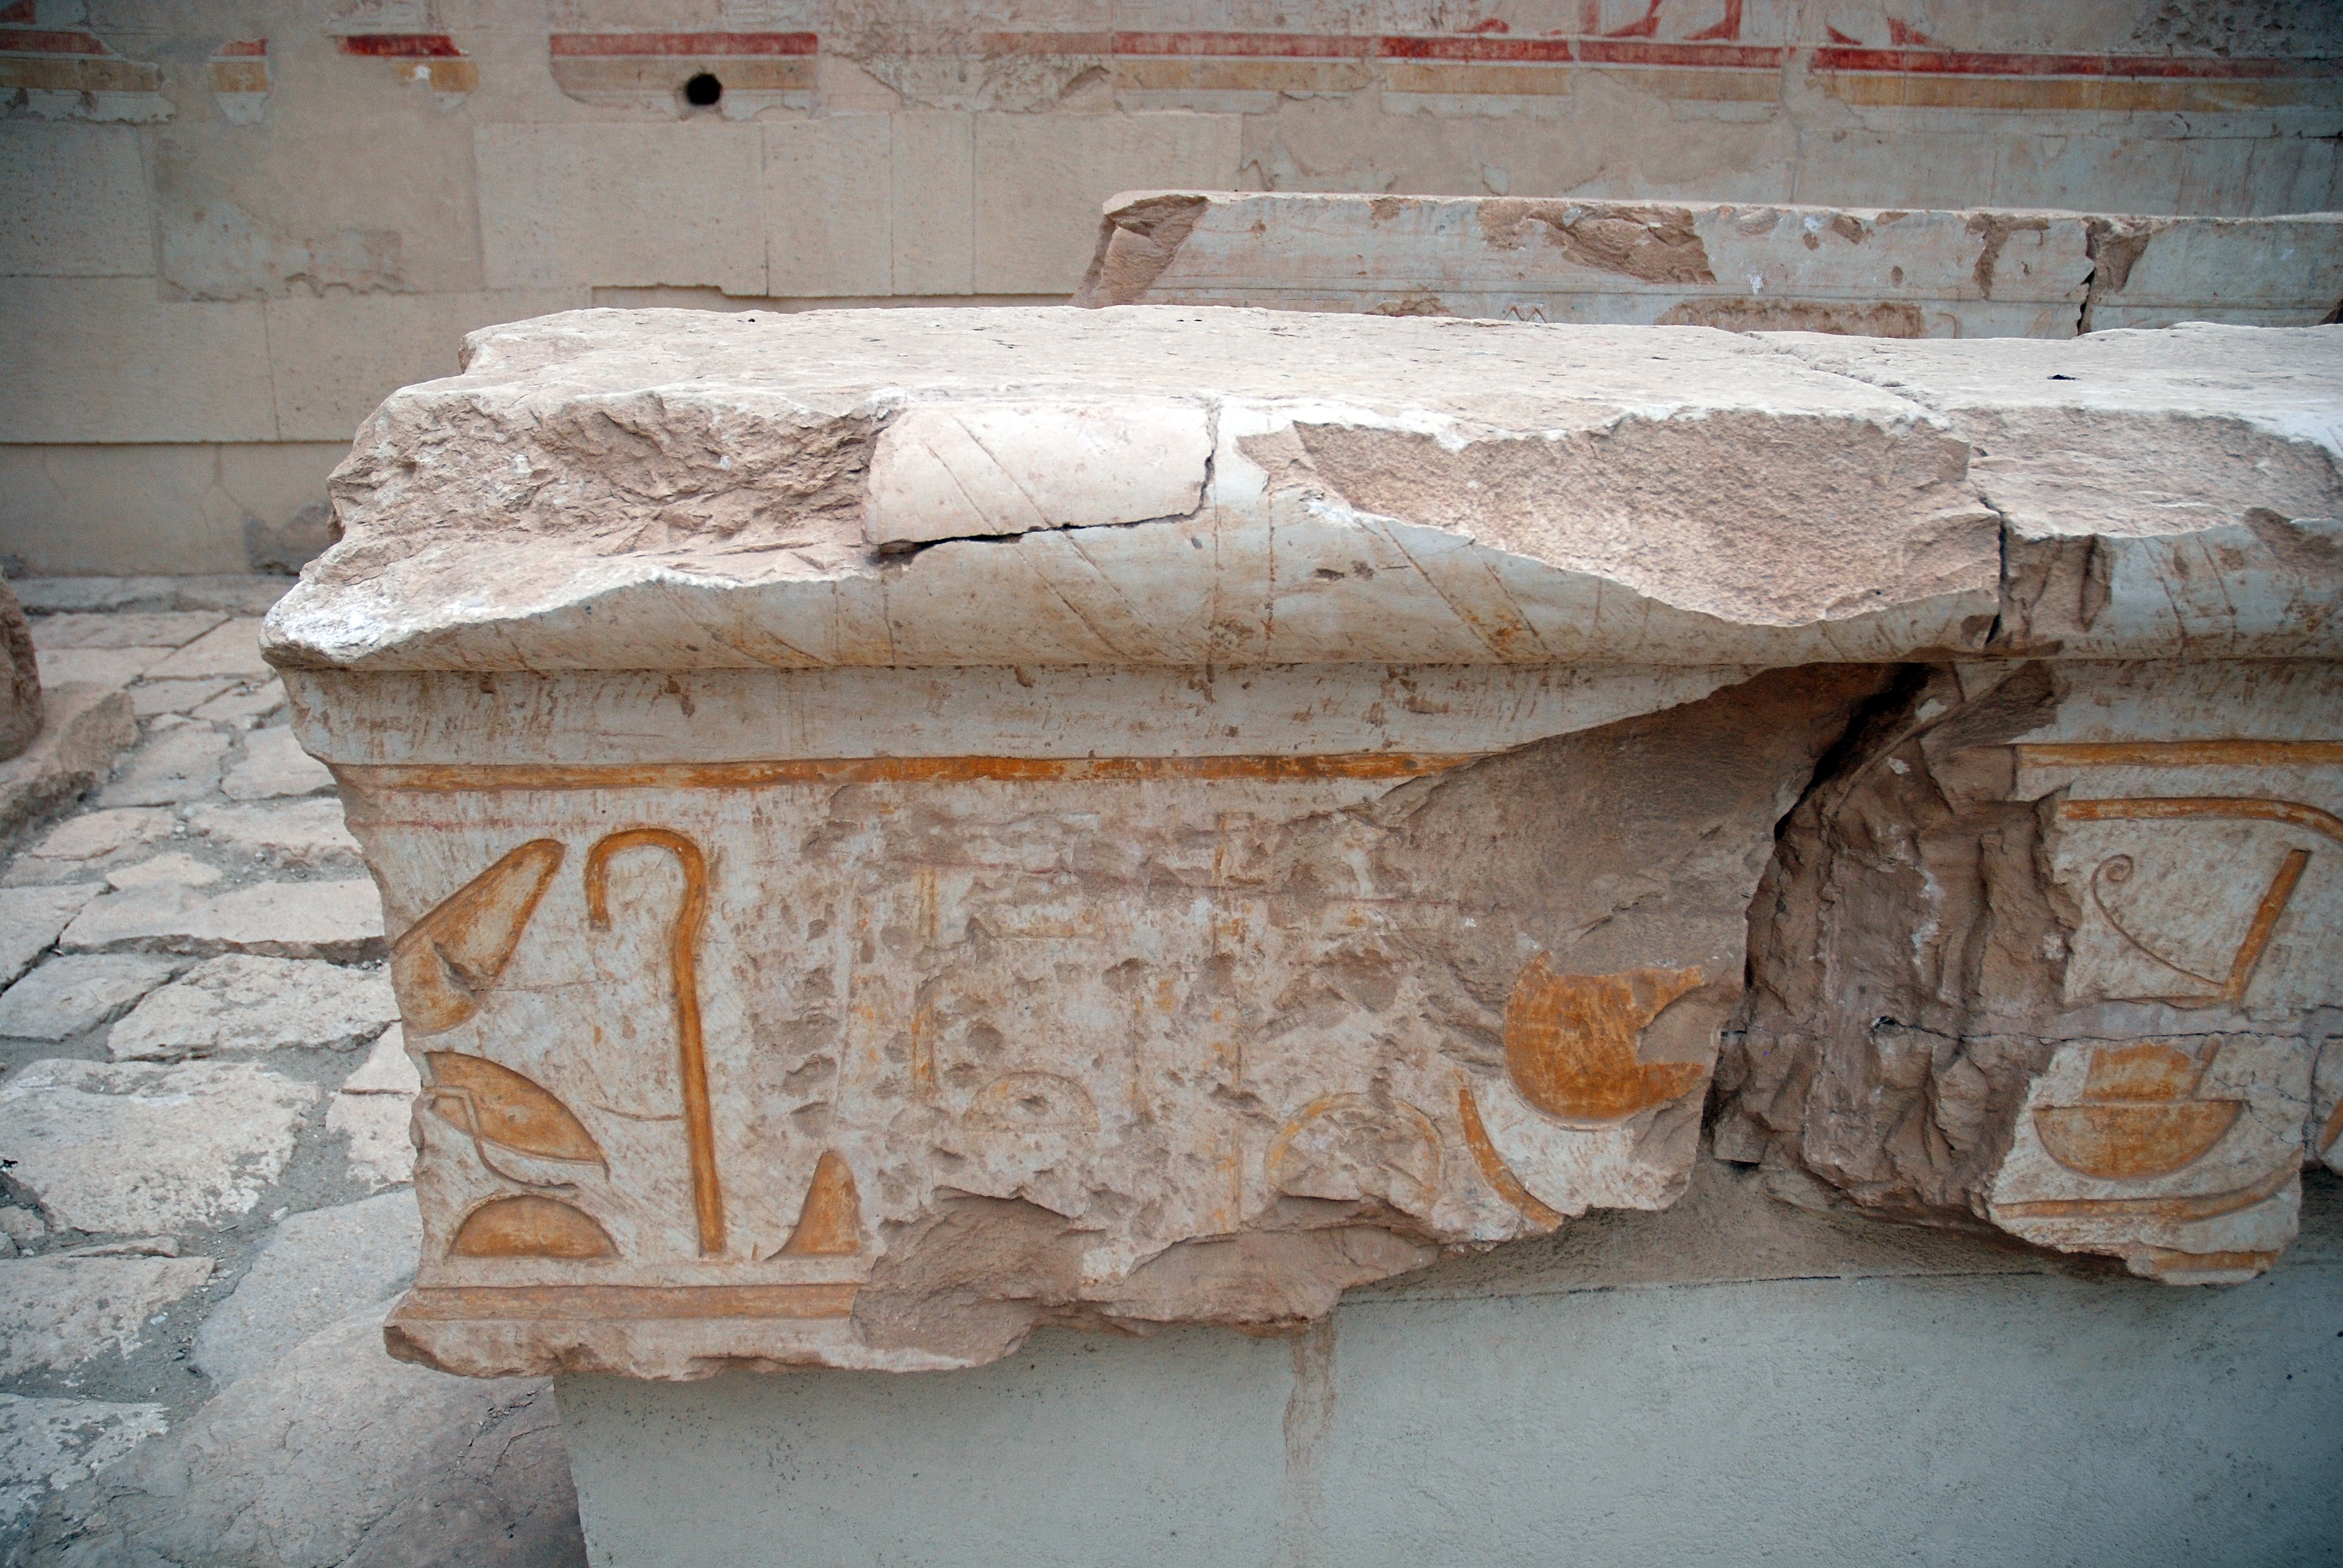
rock, wood, old, wall, summer, column, entrance, ancient, stone wall, brick, material, egypt, sculpture, art, columns, archeology, historical, carving, luxor, brickwork, monuments, the stones, stone carving, ancient history, temple of hatshepsut